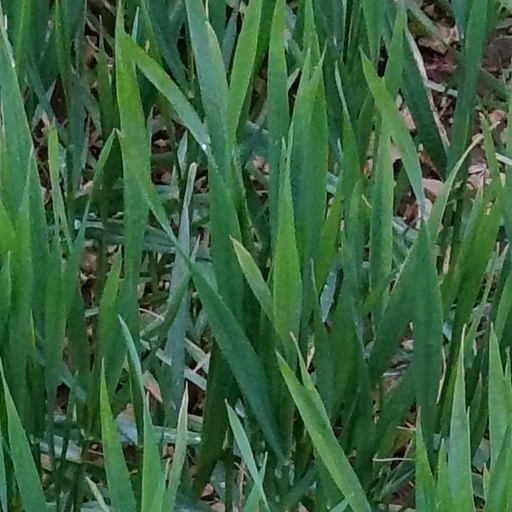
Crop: wheat